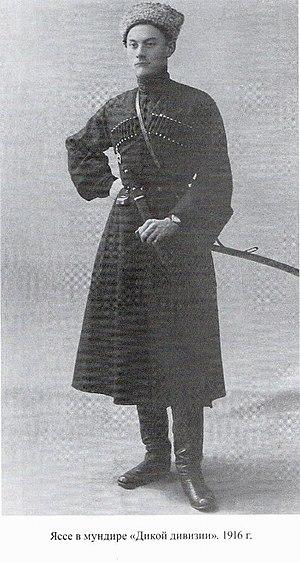
Princesse Salomeïa Nikolaïevna Andronikova. Née Salomé Andronikashvili, en octobre 1888 à Tiflis, morte le 8 mai 1982 à Londres. Princesse géorgienne, philanthrope et égérie de l'Âge d'argent, dans la période pré-révolutionnaire russe, elle fut une éminente personnalité mondaine dans le monde de la littérature et de la peinture. Elle fut l'amie et l'inspiratrice de nombreux poètes et artistes : Anna Andréïevna Akhmatova et Osip Emilievitch Mandelstam. Ses charmes physiques et intellectuels furent célébrés dans les poèmes de l'écrivain géorgien Grigol Robakidze, du poète Ilia Mikhaïlovitch Zdanevitch, d'autres artistes furent inspirés par la princesse comme Boris Dmitrievitch Grigoriev, Alexandre Ievguenevitch Iakovlev et l'artiste-peintre ukrainienne Zinaïda Ievguenevna Serebriakova. Elle fut l'une des personnalités les plus remarquables de l'Âge d'argent.